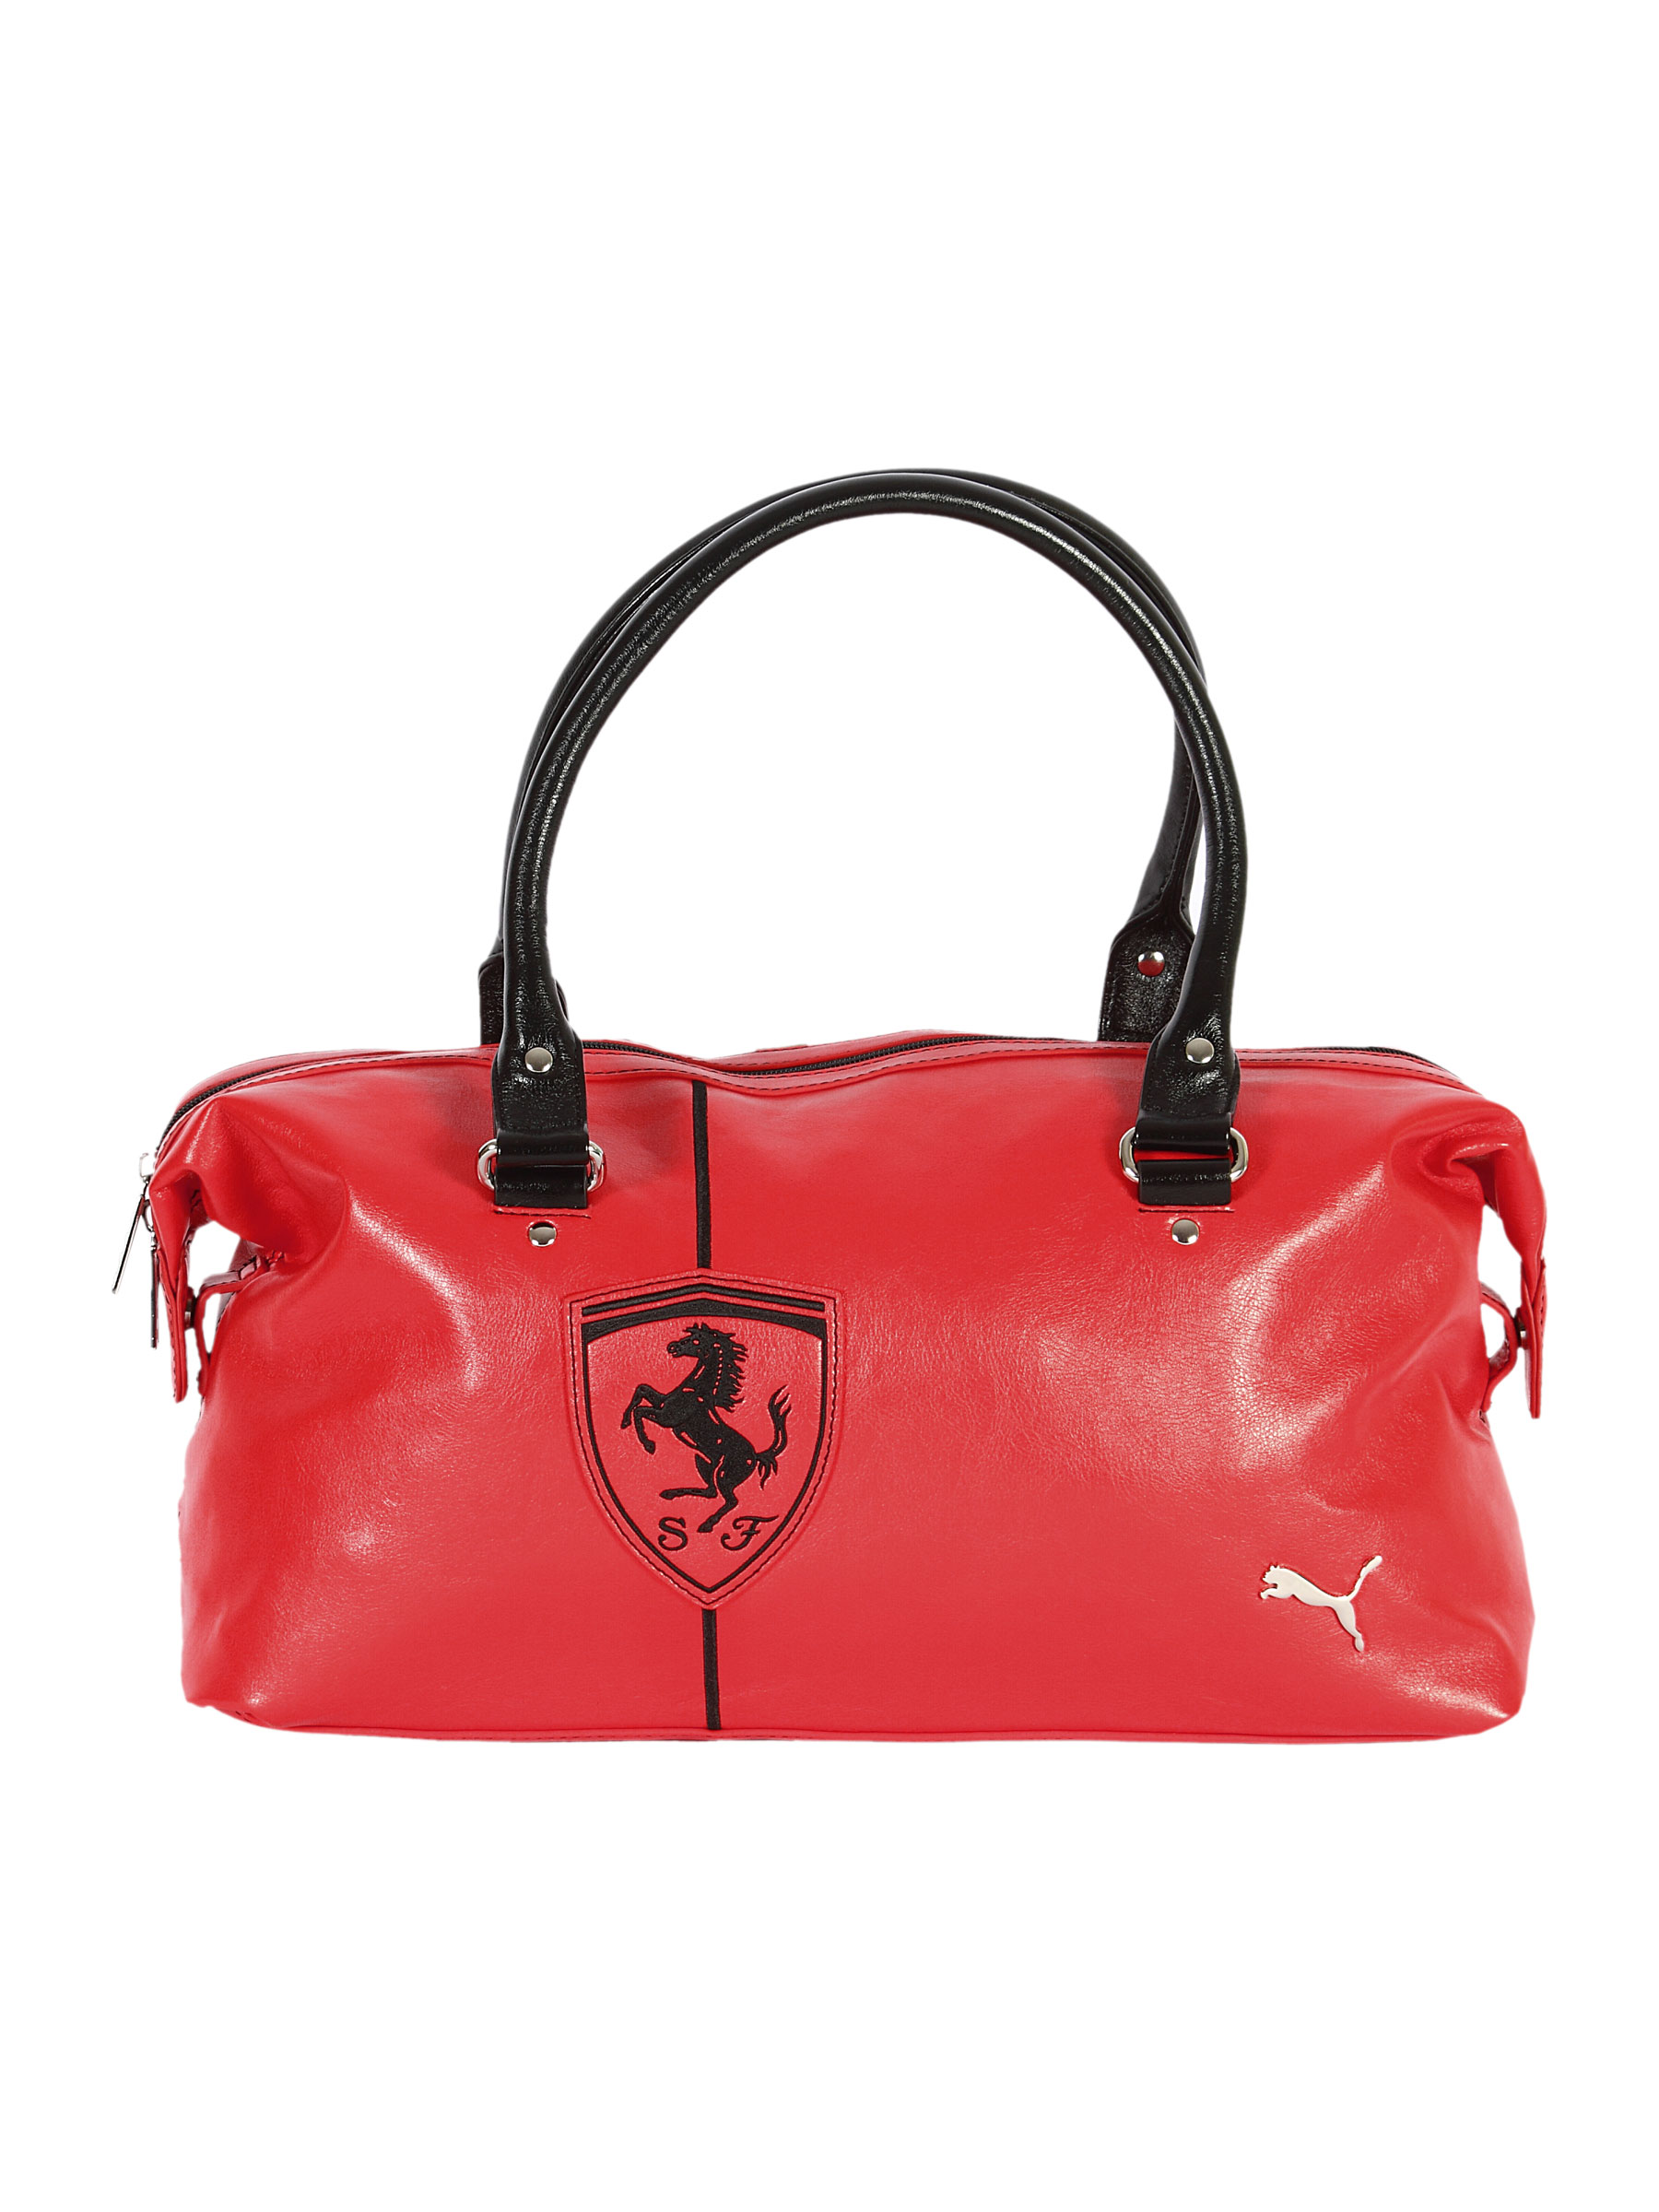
Puma Women Ferrari LS Red Handbags
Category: Accessories / Bags / Handbags
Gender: Women
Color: Red
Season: Fall 2011
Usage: Casual